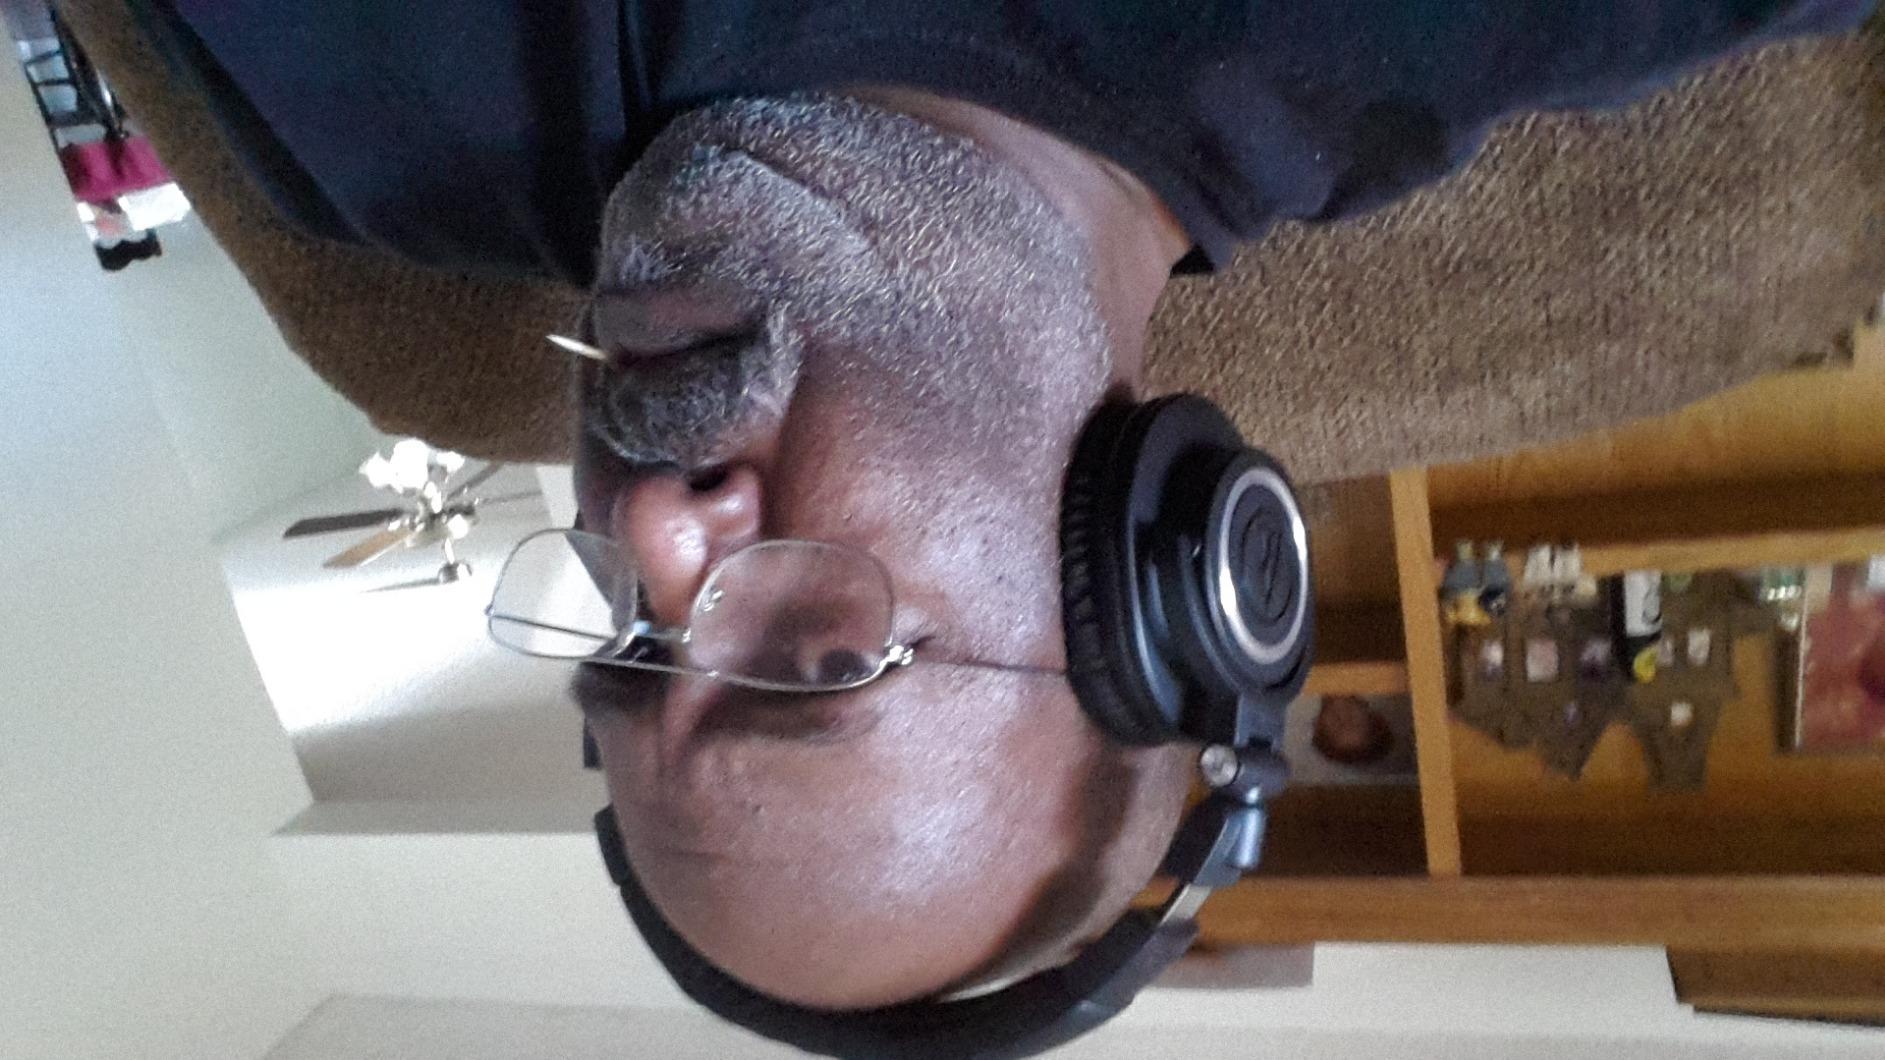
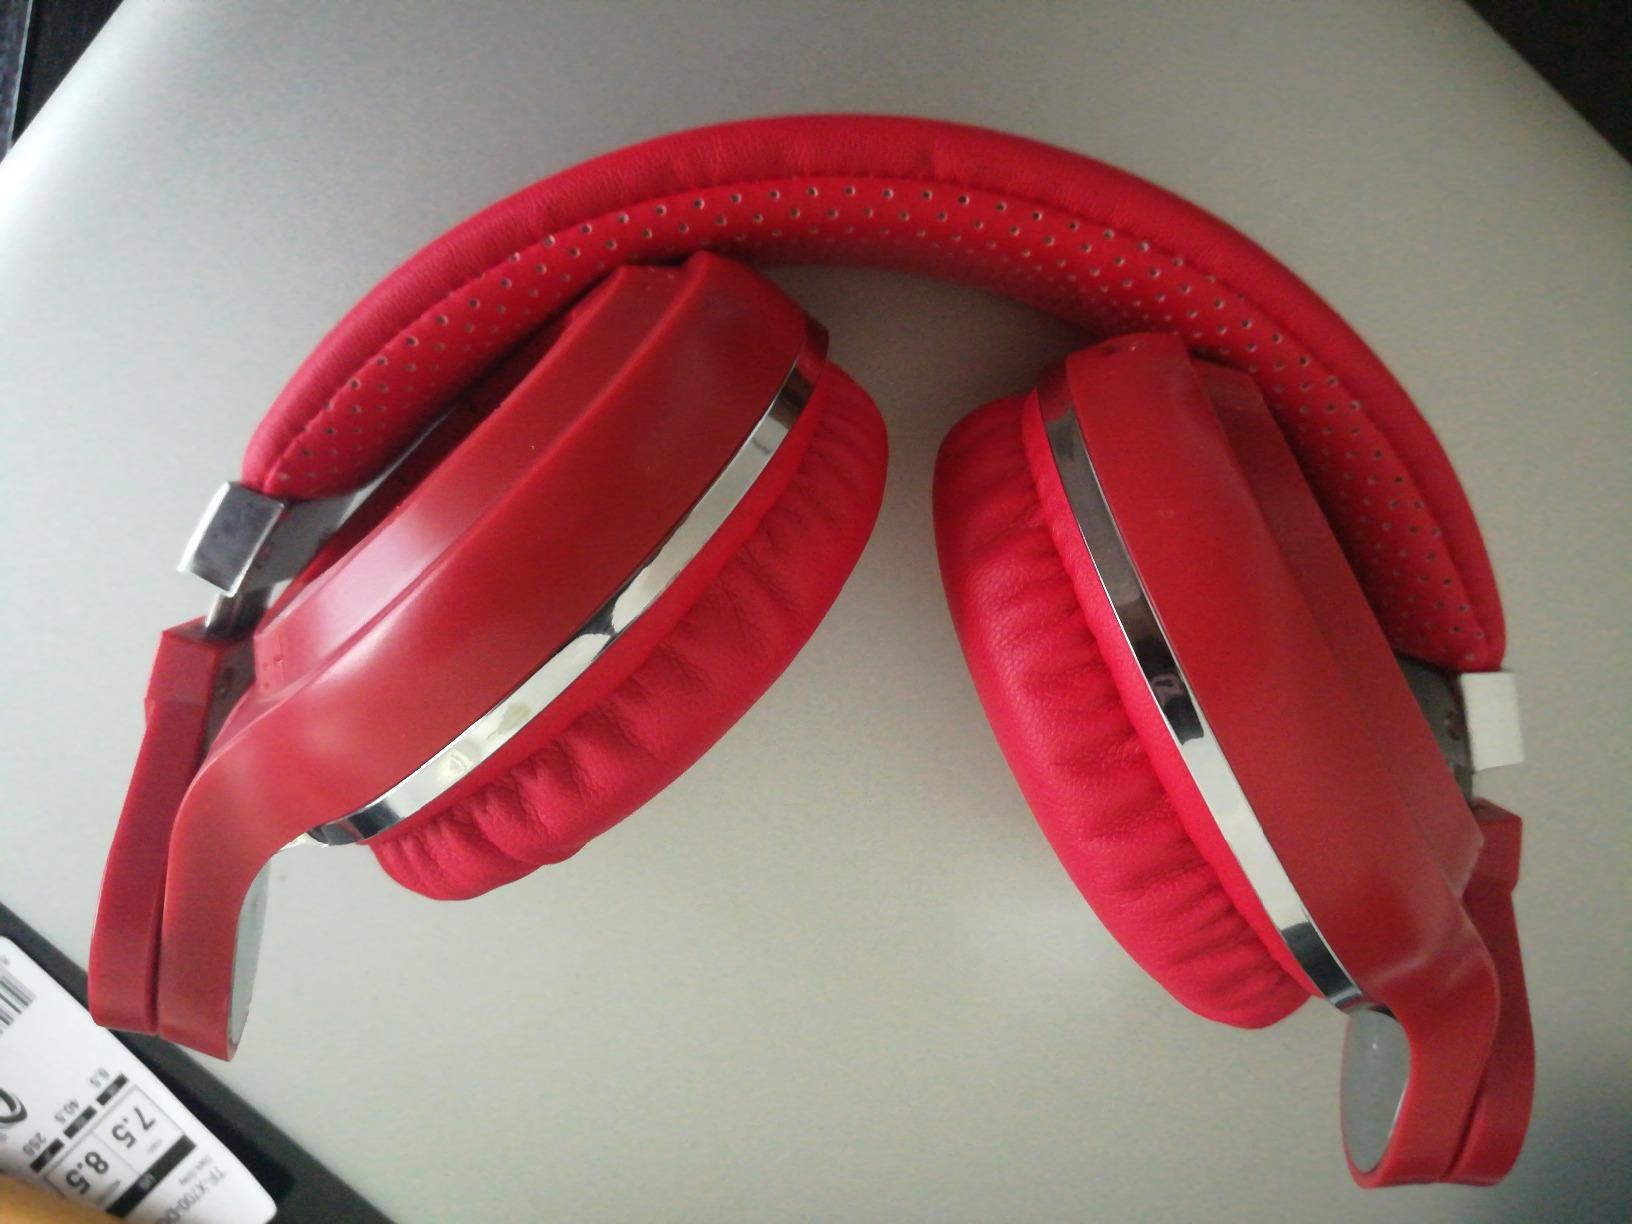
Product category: headphones
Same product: no